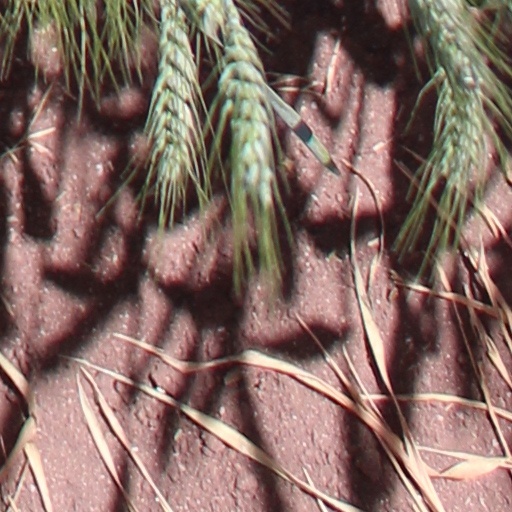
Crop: wheat